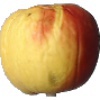
Label: red_yellow_apple